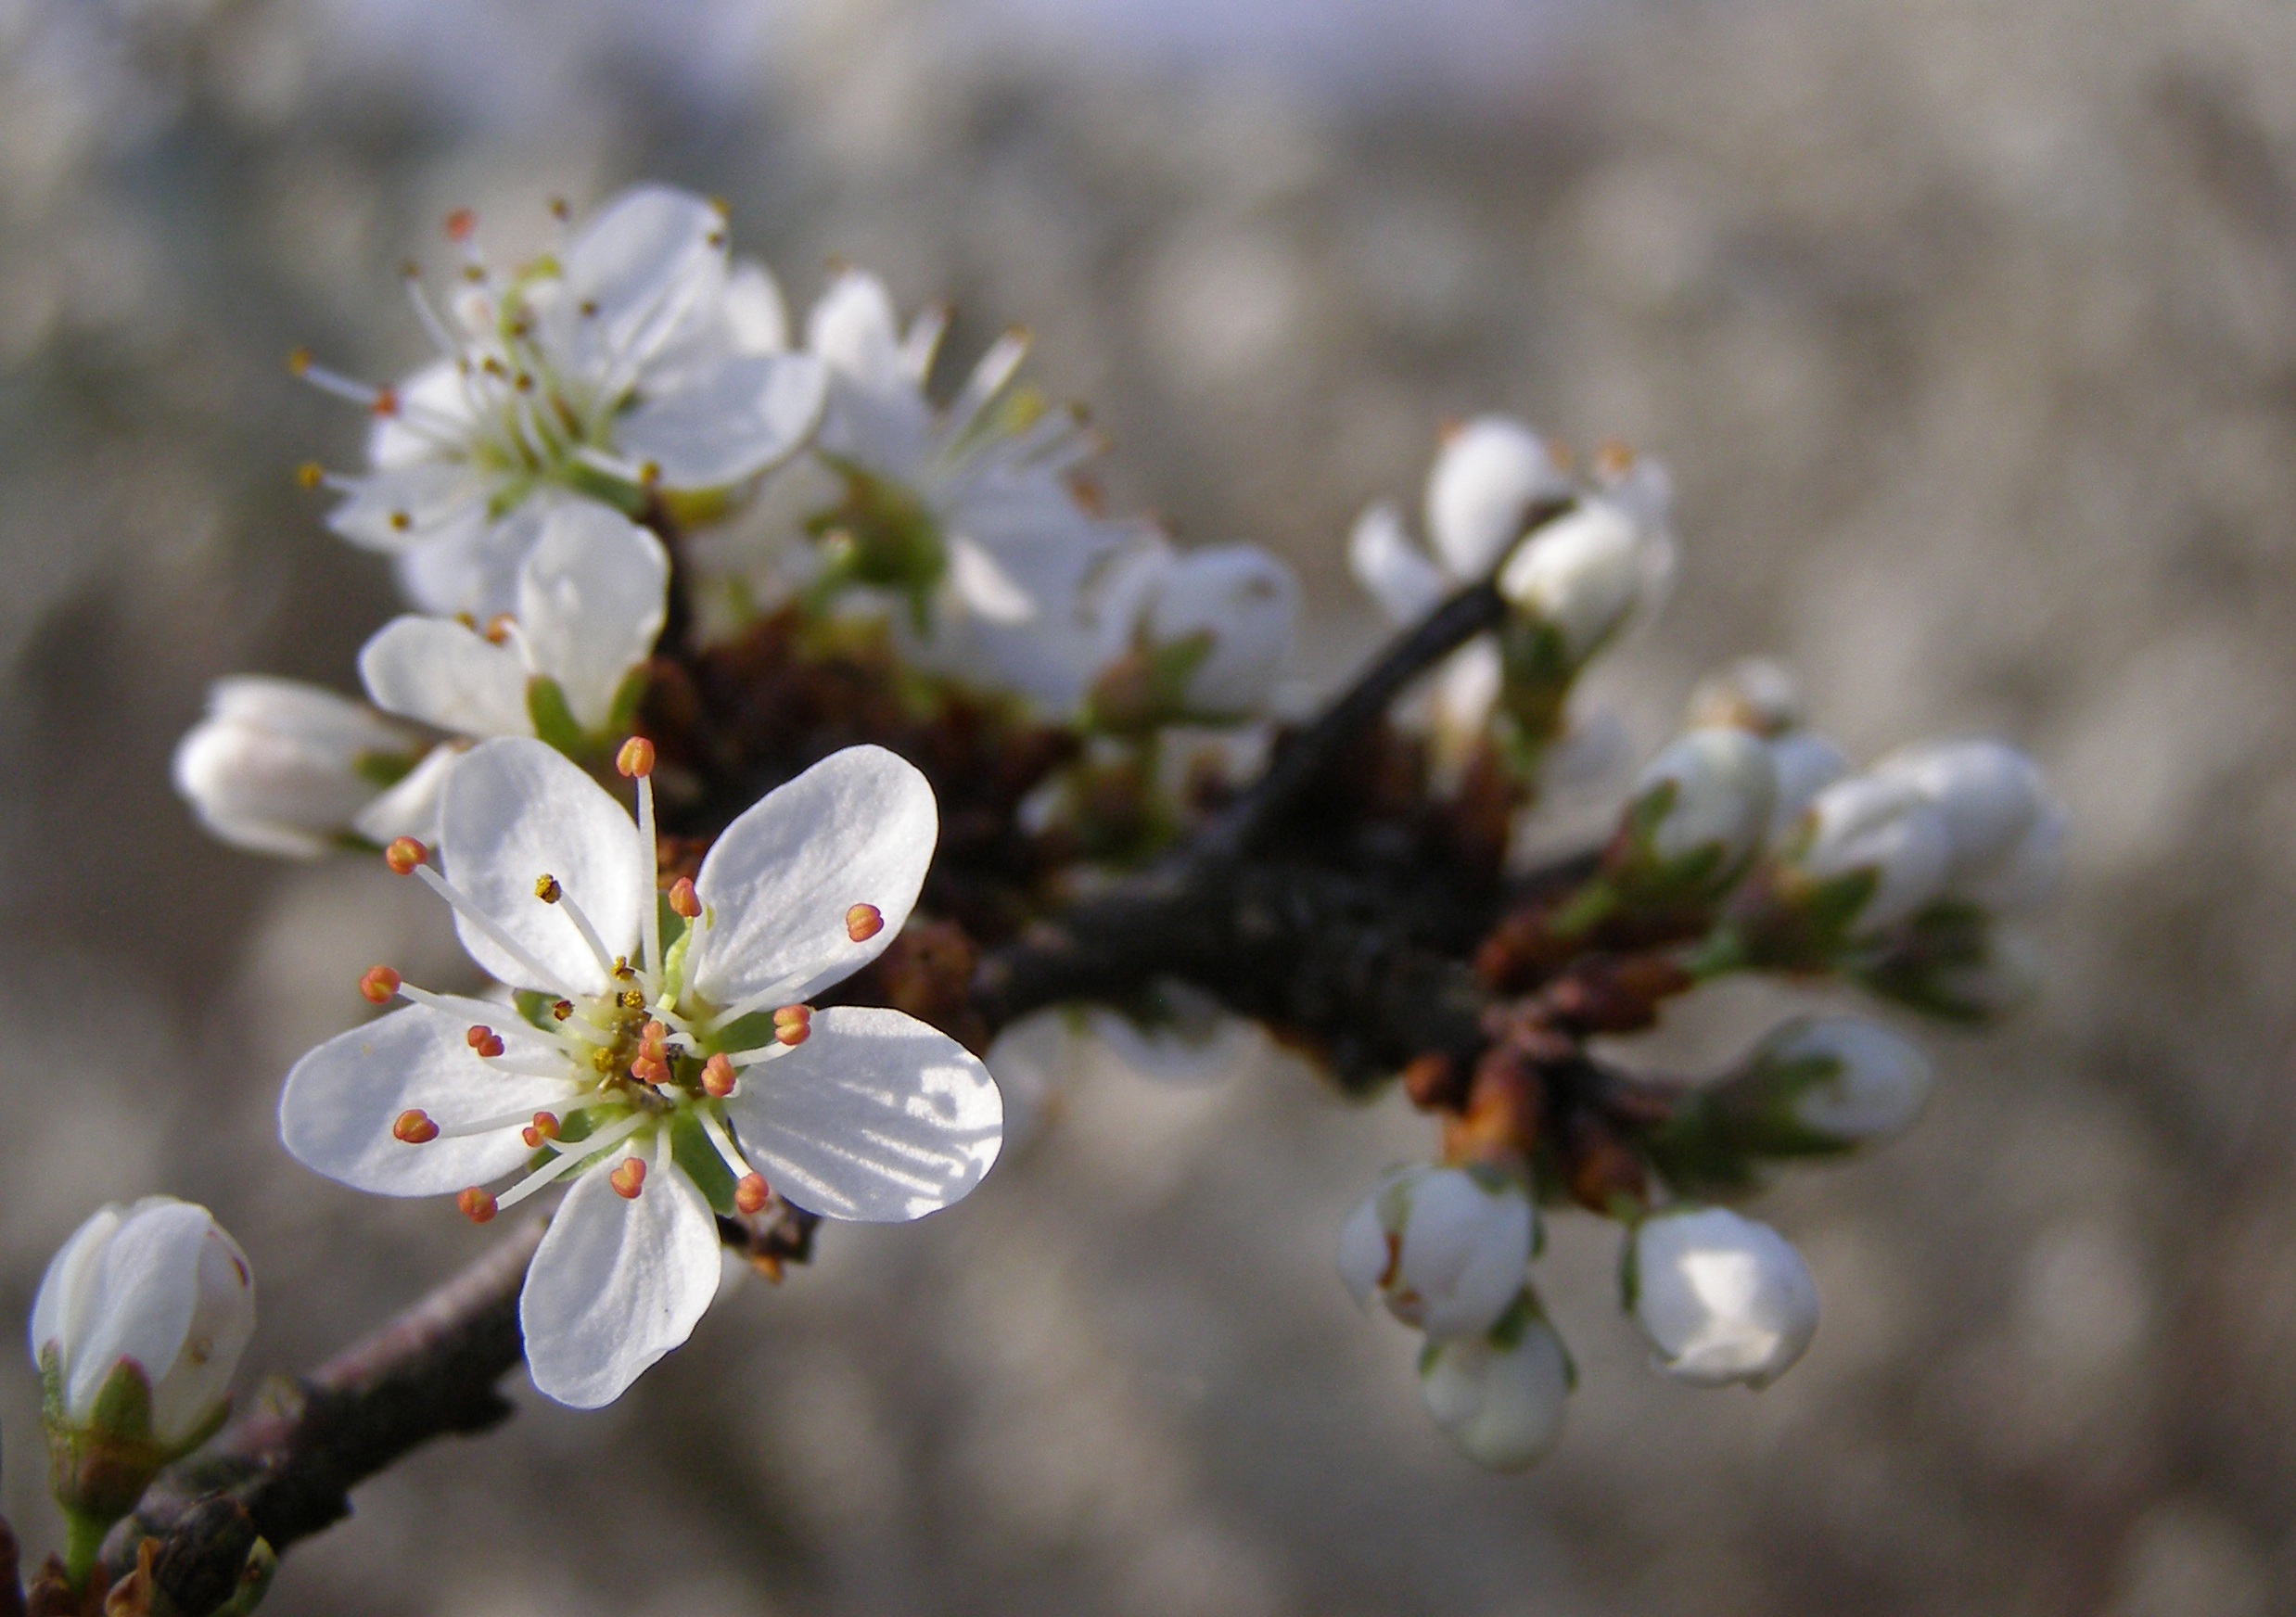
tree, nature, branch, blossom, plant, white, fruit, berry, flower, petal, bush, food, spring, produce, botany, flora, wildflower, flowers, close up, vegetation, shrub, flowering, macro photography, blackthorn, prunus spinosa, flowering plant, land plant